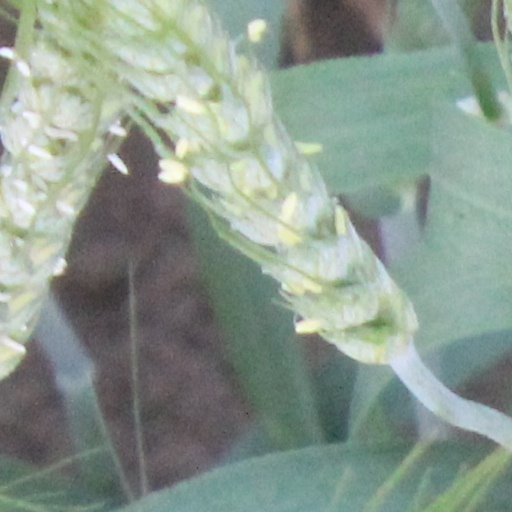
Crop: wheat